London Ringways

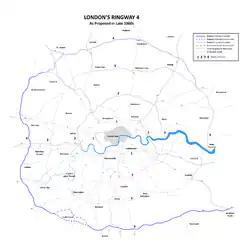
Ringway 4

Ringway 4 was more commonly known by the names "North Orbital Road" and "South Orbital Road", and was first mentioned in Bressey's report. The southern section became part of the M25 and M26 from Wrotham Heath to Hunton Bridge. Sections of the A405 and A414 through Hertfordshire follow its proposed route. The road was planned as a combination of motorway and all-purpose dual carriageway, connecting a number of towns around the capital including Tilbury, Epping, Hoddesdon, Hatfield, St Albans, Watford, Denham, Leatherhead and Sevenoaks.